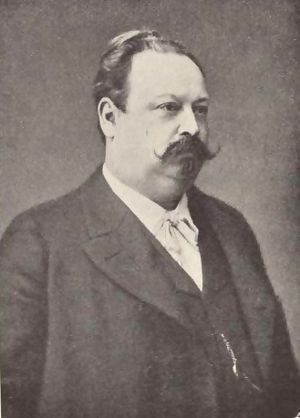
Ludwig Seitz (maler)
Ludwig Seitz var en tysk maler. Han var søn af Alexander Maximilian Seitz.